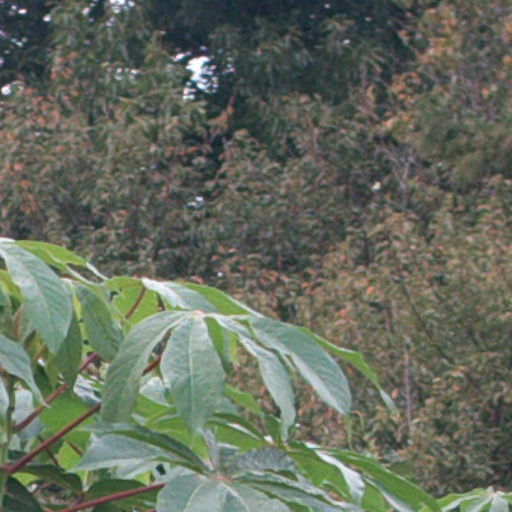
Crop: cassava